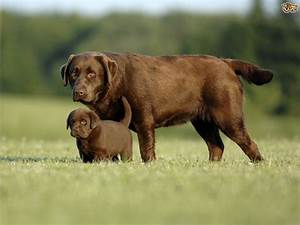
Label: dog